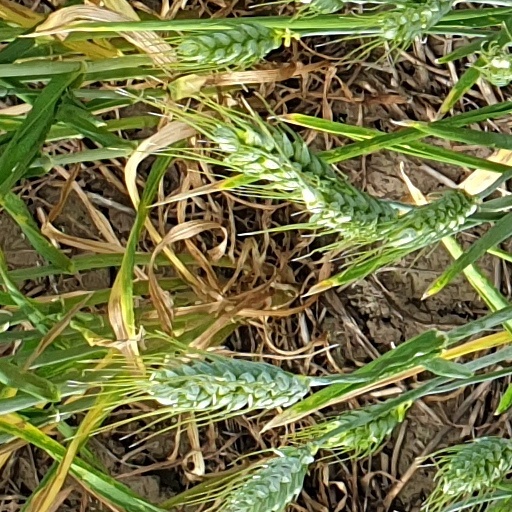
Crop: wheat